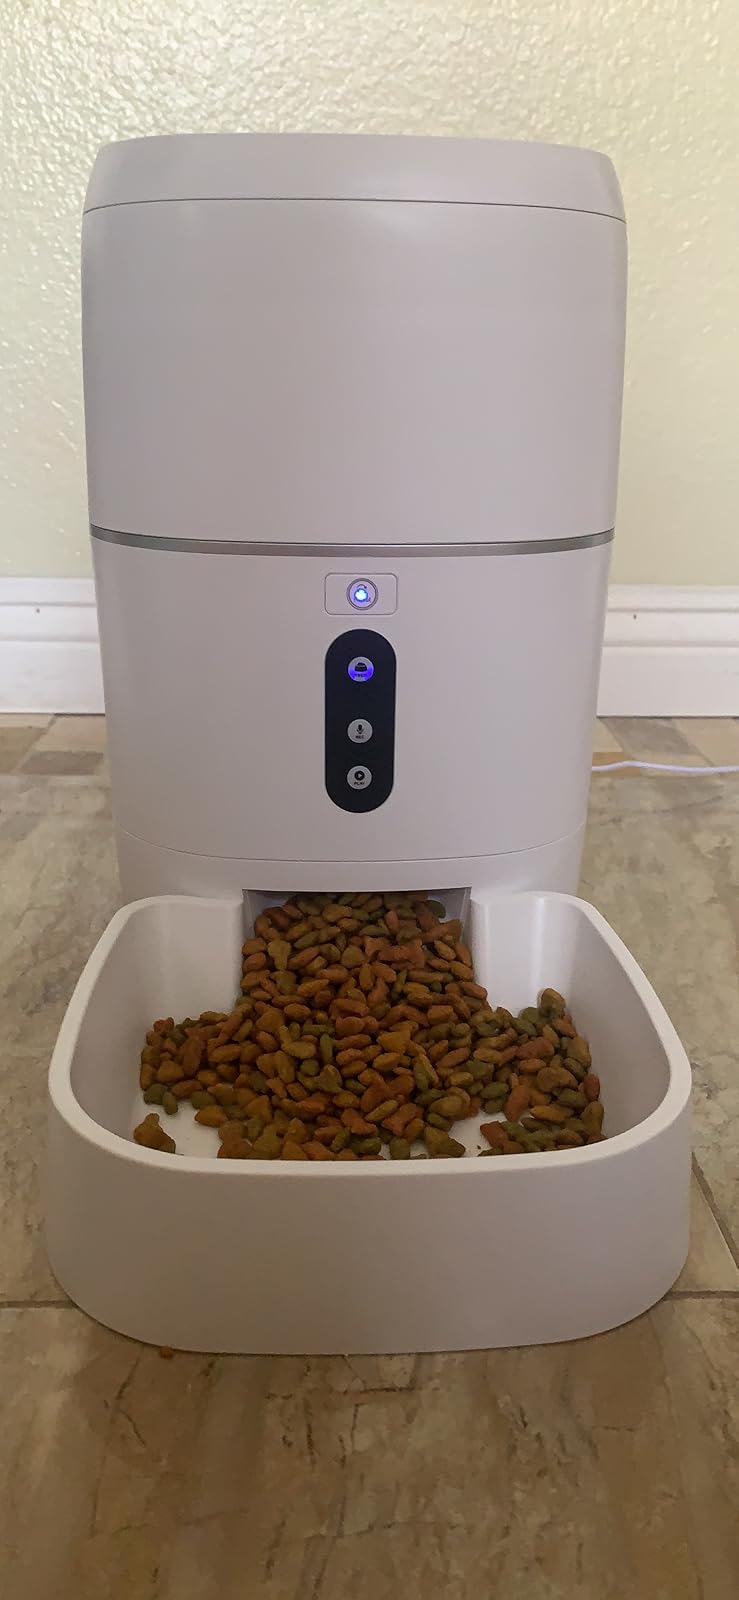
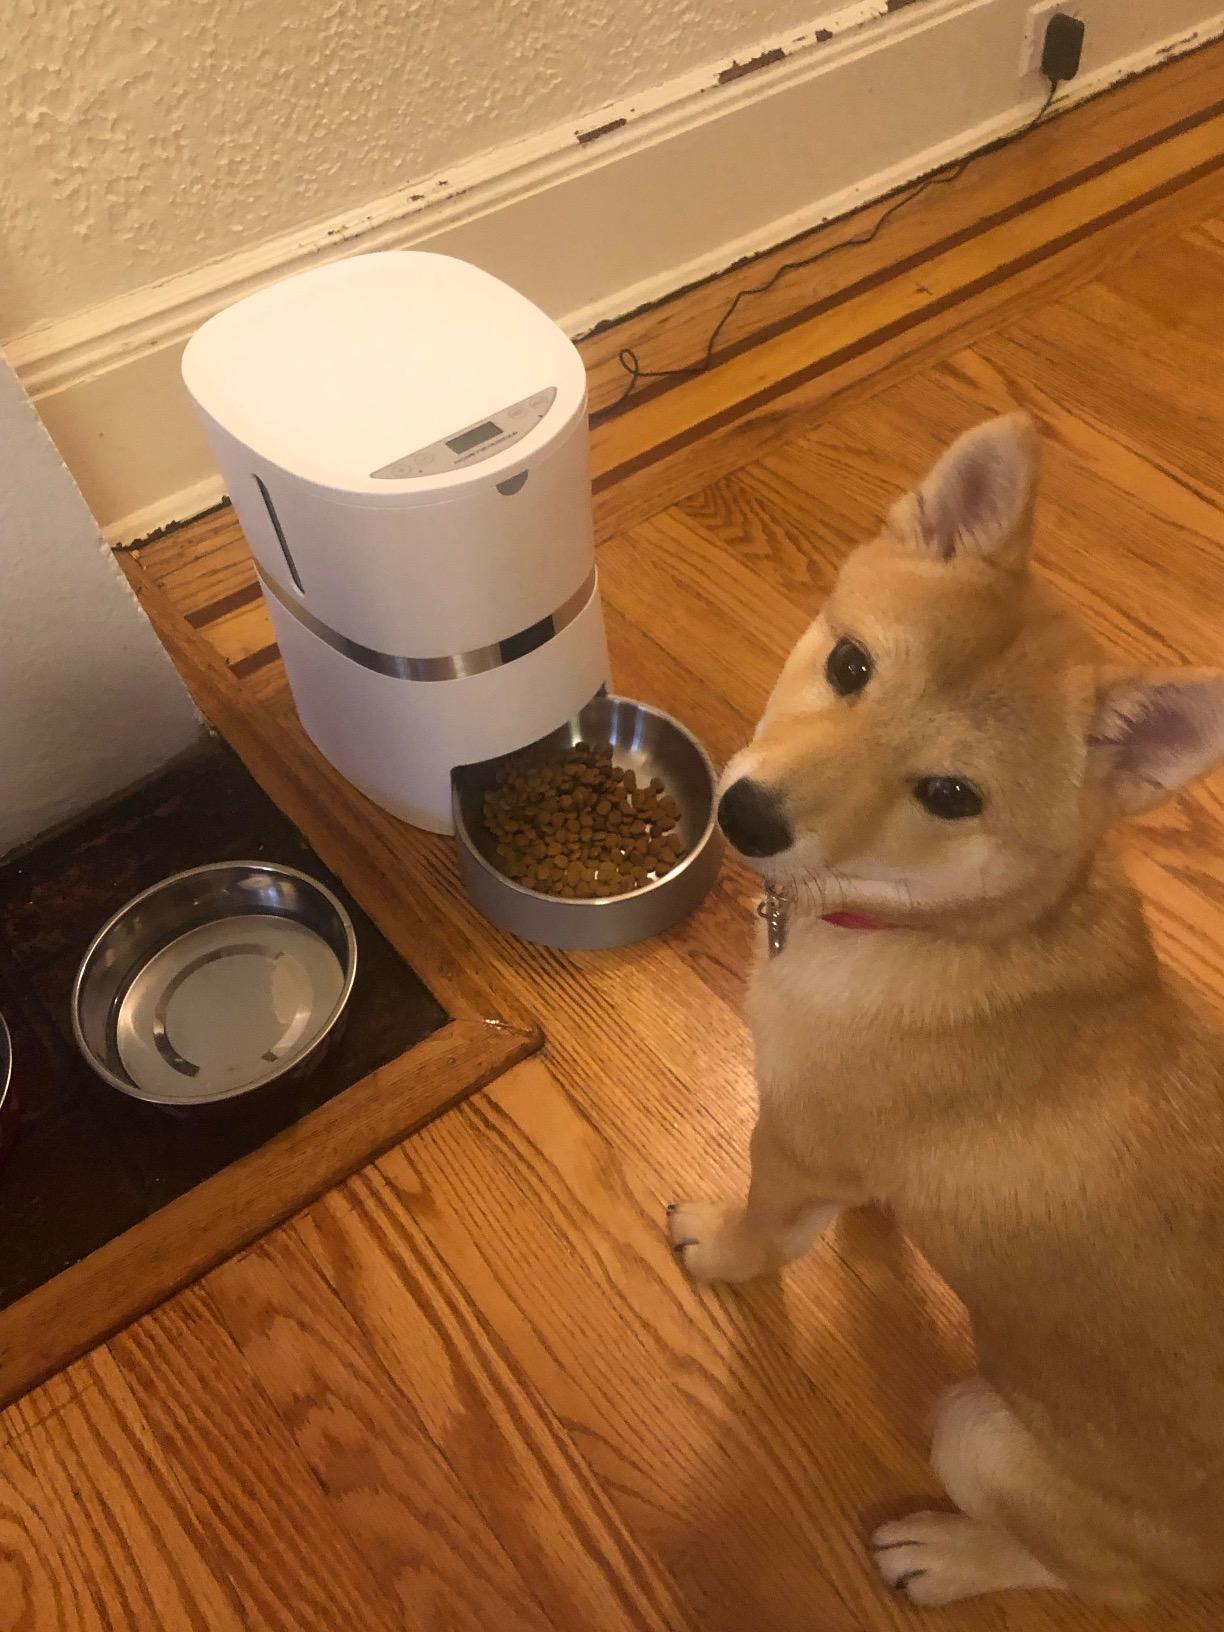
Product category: items_feeder
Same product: no